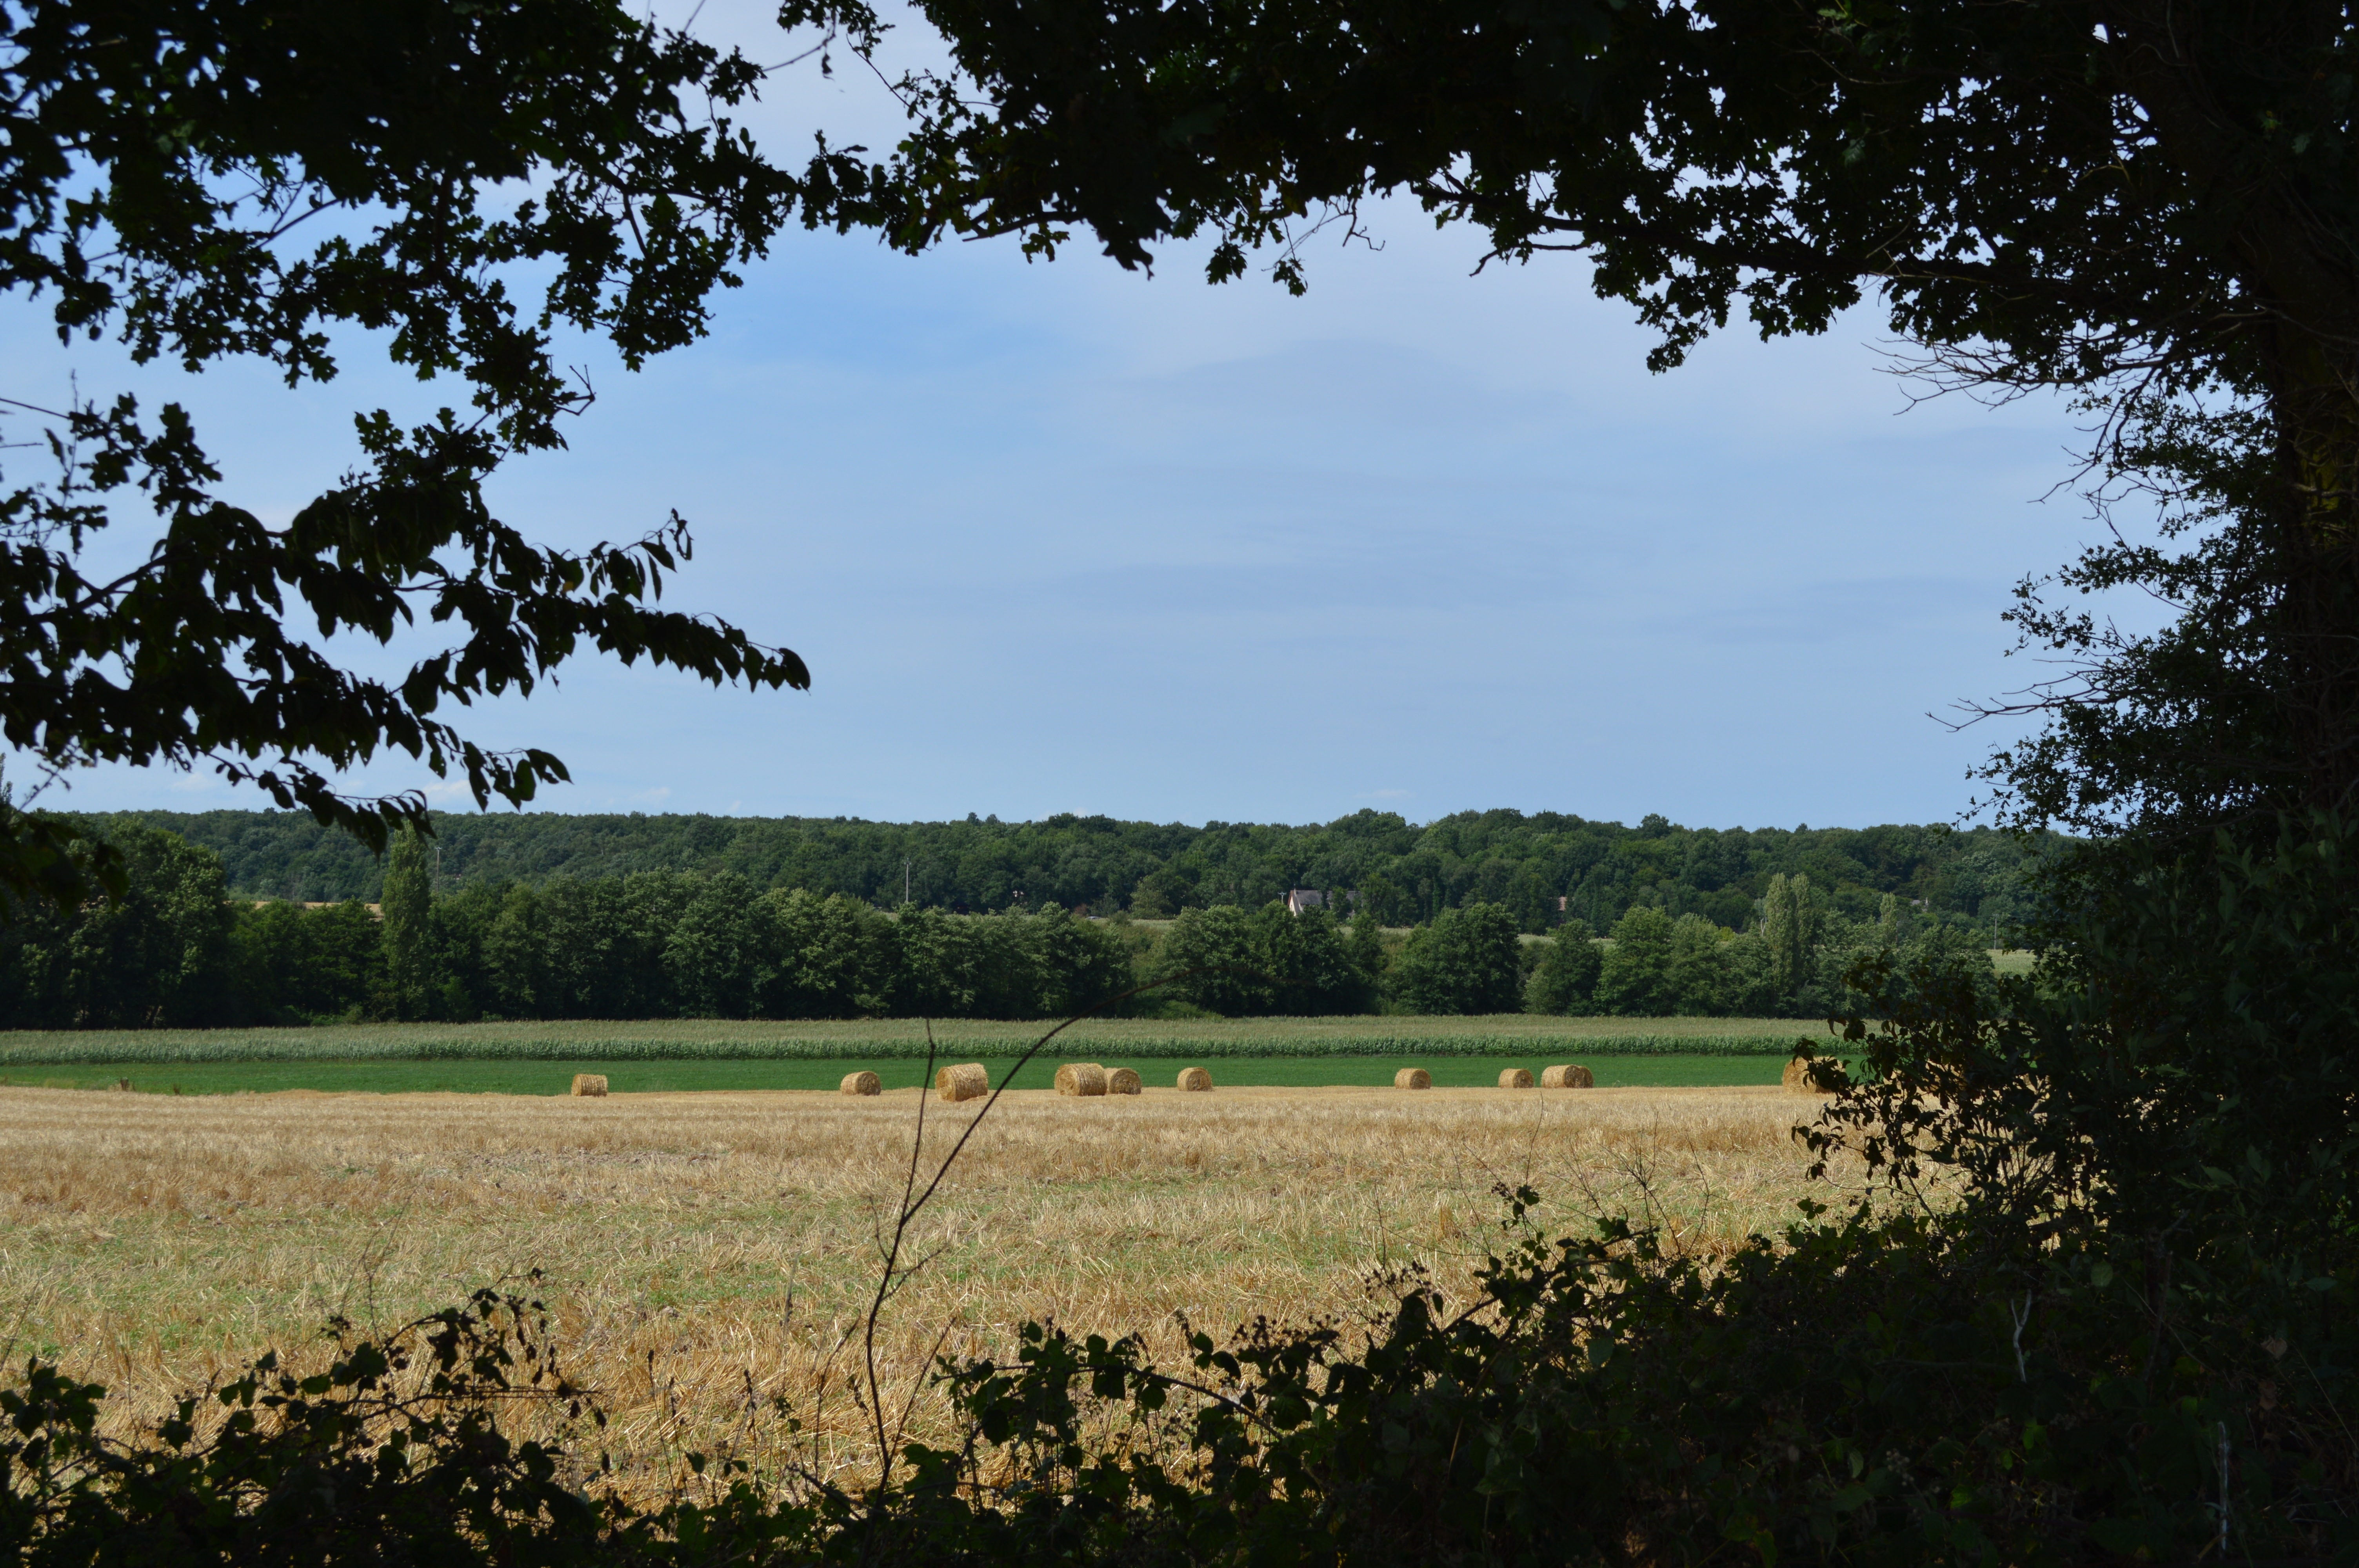
landscape, tree, nature, grass, cloud, plant, sky, field, farm, meadow, sunlight, morning, leaf, hill, flower, green, pasture, autumn, corn, soil, agriculture, fields, habitat, rural area, natural environment, woody plant